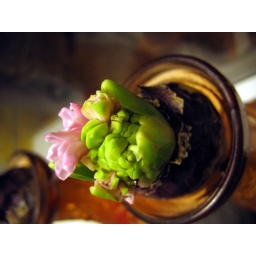
Hyacinth flower in a glass vase